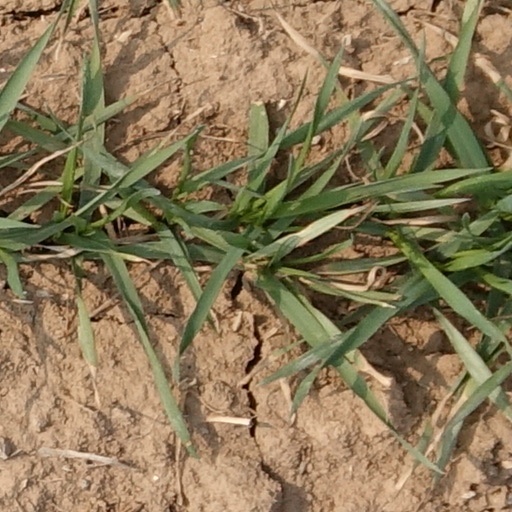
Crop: wheat